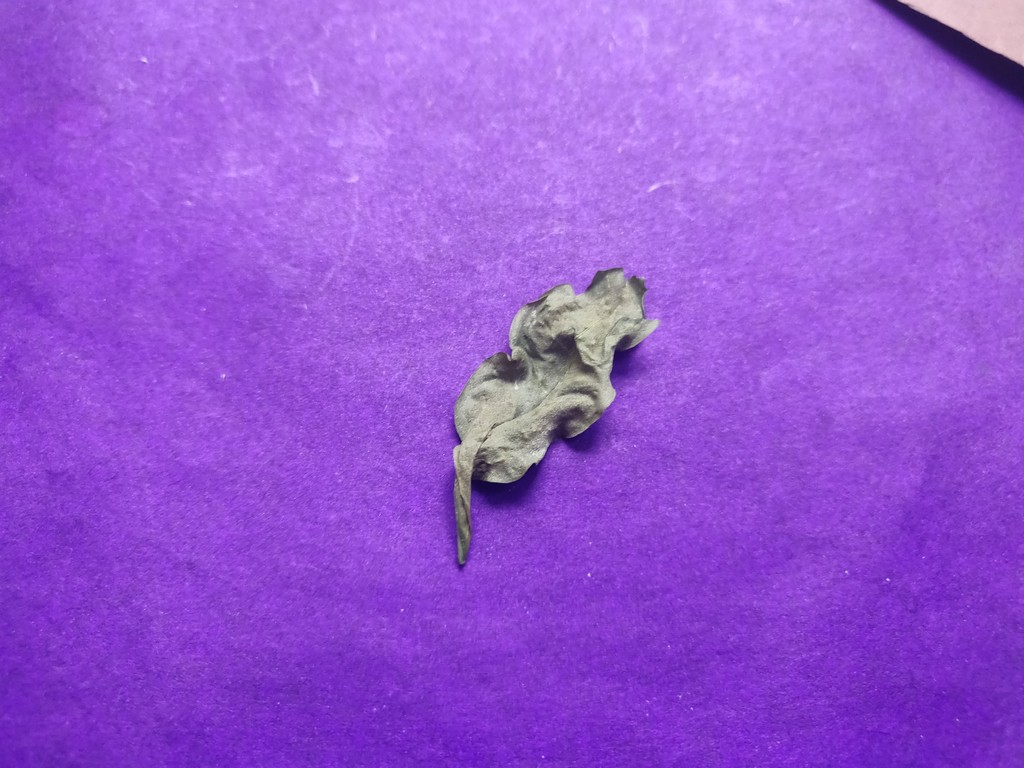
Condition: Dried
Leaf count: single
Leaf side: unknown